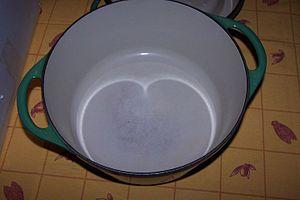
La néphroïde est une courbe algébrique plane, trajectoire d'un point fixé à un cercle qui roule sans glisser sur un second cercle de diamètre double. C'est donc un cas particulier d'épicycloïde, à deux rebroussements. Un épicycloïde est une courbe cycloïdale dont la directrice est un cercle.
La cardioïde est une courbe algébrique plane, trajectoire d'un point fixé à un cercle qui roule sans glisser sur un second cercle de même diamètre. Il s'agit donc d'une courbe cycloïdale dont la directrice est un cercle.